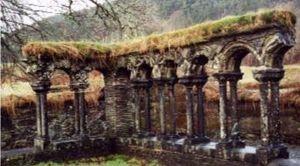
L'Abbaye de Lyse ou Lysekloster est un monastère cistercien aujourd'hui en ruines, situé dans la commune de Os, au sud de la ville de Bergen. Il fut à l'origine en 1207 de la fondation de l'abbaye de Tautra.